Hurricane Florence

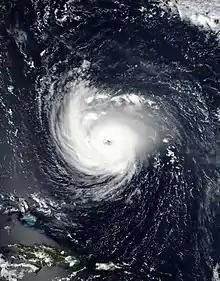
Florence at peak intensity south of Bermuda on September 11

Hurricane Florence was a powerful and long-lived tropical cyclone that caused catastrophic damage in the Carolinas in September 2018, primarily as a result of freshwater flooding due to torrential rain. The sixth named storm, third hurricane, and the first major hurricane of the 2018 Atlantic hurricane season, Florence originated from a strong tropical wave that emerged off the west coast of Africa on August 30, 2018. The wave steadily organized, and strengthened into a tropical depression on the next day near Cape Verde. Progressing along a steady west-northwest trajectory, the system gradually strengthened, acquiring tropical storm strength on September 1. An unexpected bout of rapid intensification ensued on September 4–5, culminating with Florence becoming a Category 4 major hurricane on the Saffir–Simpson scale (SSHWS), with estimated maximum sustained winds of 130 mph (215 km/h). Strong wind shear then led to rapid weakening, and Florence weakened to tropical storm strength on September 7. Shifting steering currents led to a westward turn into a more suitable environment; as a result, Florence reintensified to hurricane strength on September 9 and major hurricane status by the following day. Florence reached peak intensity on September 11, with 1-minute winds of 150 mph (240 km/h) and a minimum central pressure of . An unexpected eyewall replacement cycle and decreasing oceanic heat content caused a steady weakening trend; however, the storm grew in size at the same time. Early on September 14, Florence made landfall in the United States just south of Wrightsville Beach, North Carolina as a Category 1 hurricane, and weakened further as it slowly moved inland under the influence of weak steering currents. Florence degenerated into a post-tropical cyclone over West Virginia on September 17 and was absorbed by another frontal storm two days later.